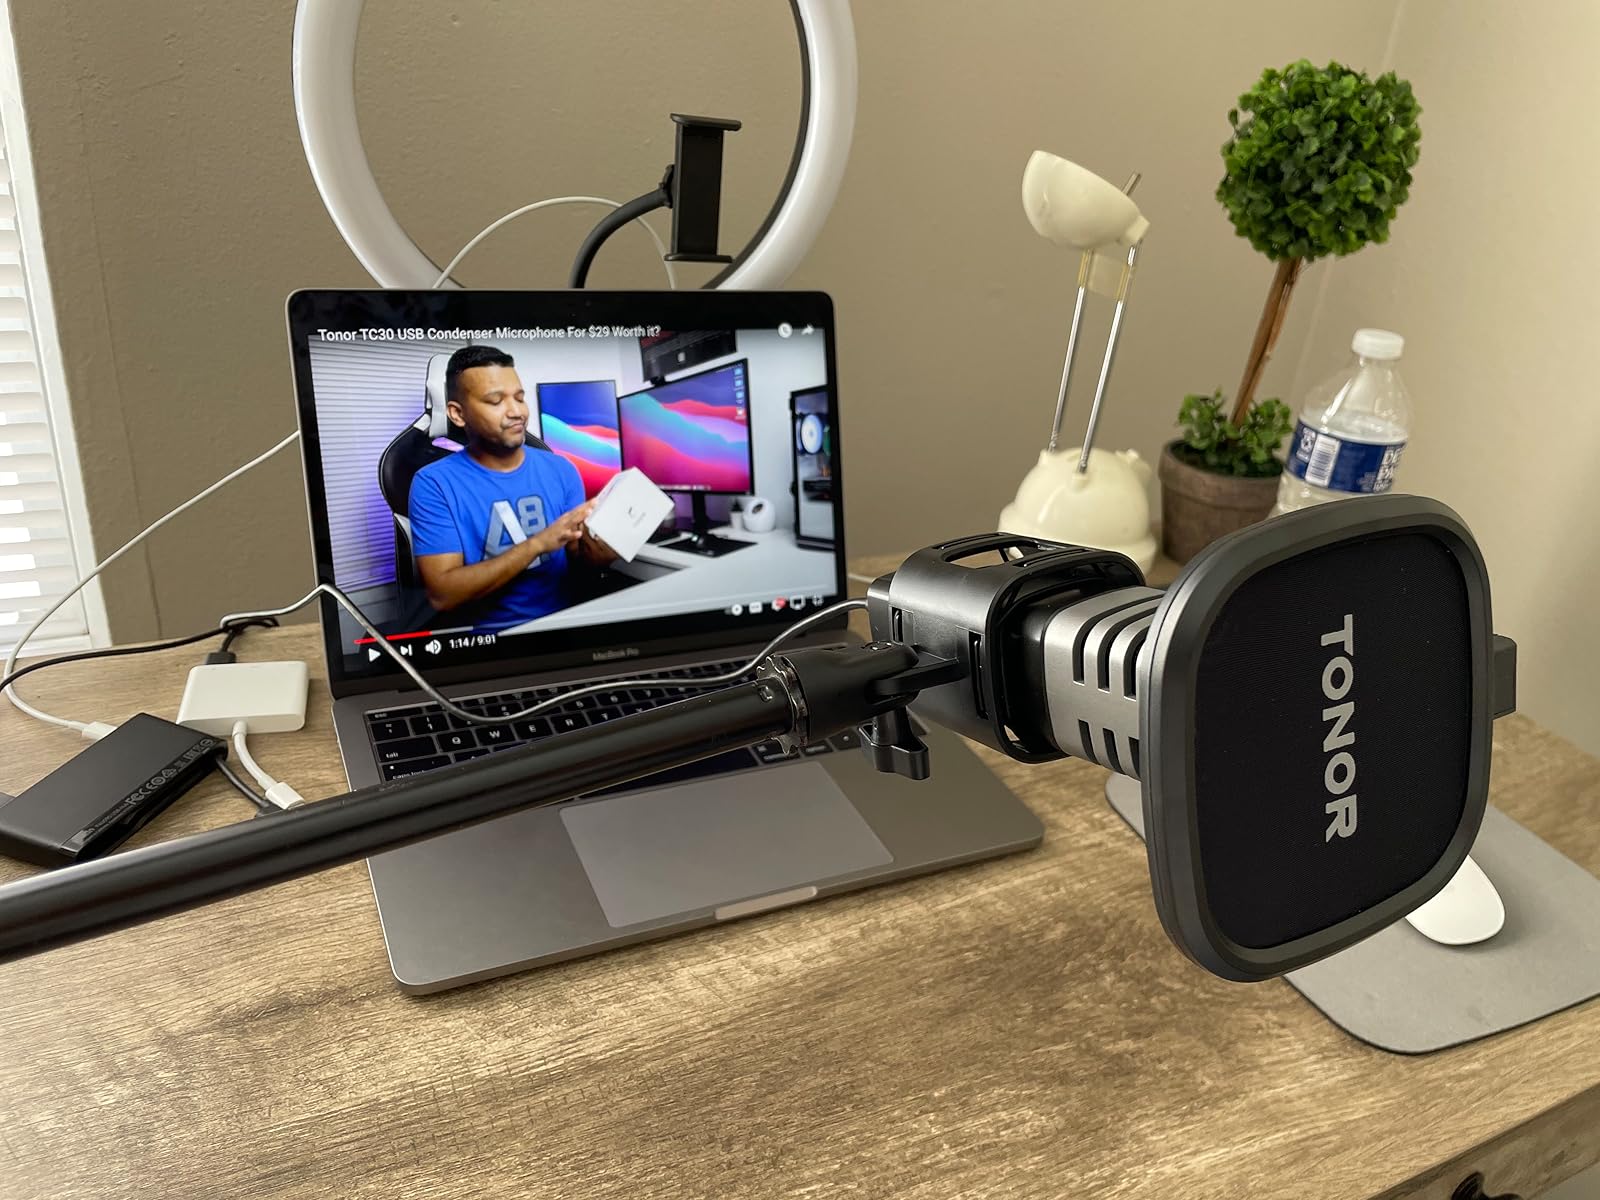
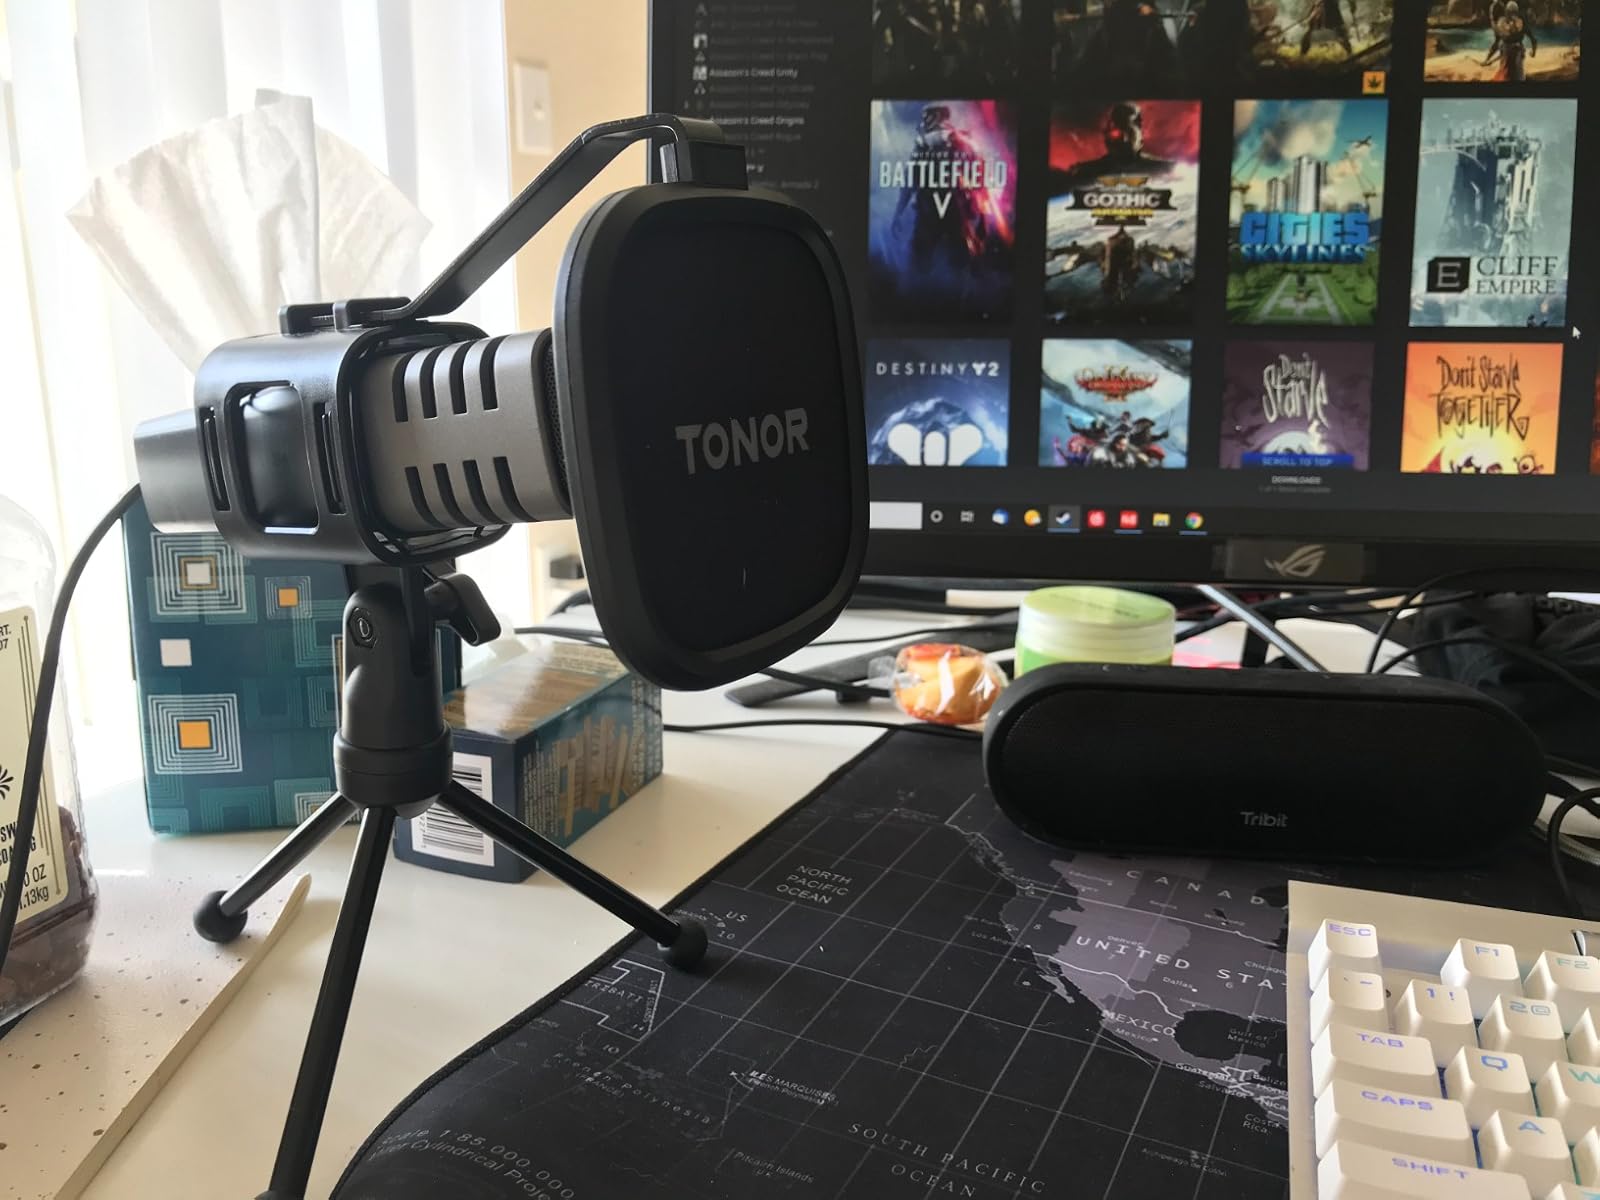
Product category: microphone
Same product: yes